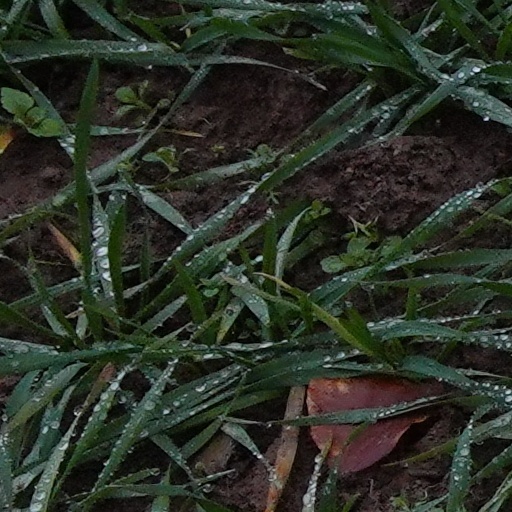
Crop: wheat